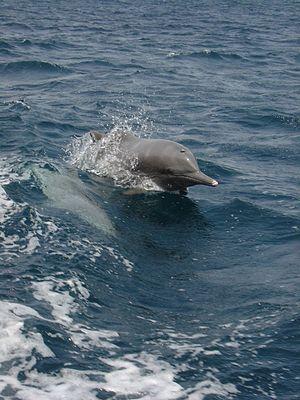
Le dauphin à bosse de l'océan Indien est une espèce de mammifères de l'ordre des cétacés, et de la famille des Delphinidae.
La faune d'Oman reflète la situation géographique du sultanat d'Oman, proche à la fois de l'Europe, de l'Afrique et de l'Asie. La faune sauvage est celle d'un monde minéral au climat désertique. Deux régions, le Musandam au Nord et le Dhofar au Sud, présentent quelques caractéristiques différentes, notamment en ce qui concerne l'avifaune.